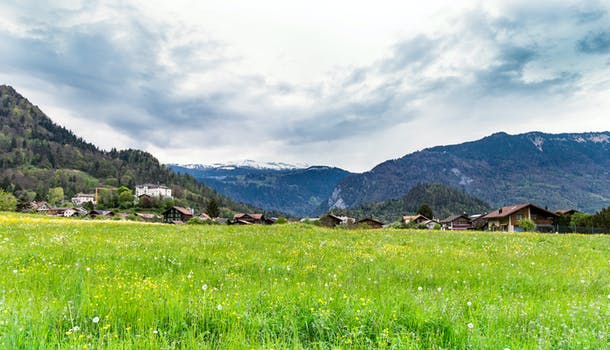
Label: No Watermark